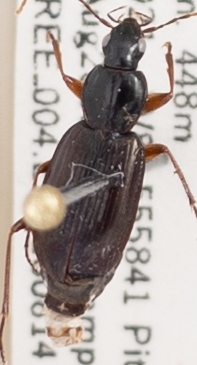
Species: Agonum gratiosum
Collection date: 2018-08-14
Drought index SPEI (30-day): -0.03
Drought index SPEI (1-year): -0.3
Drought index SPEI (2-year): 1.106